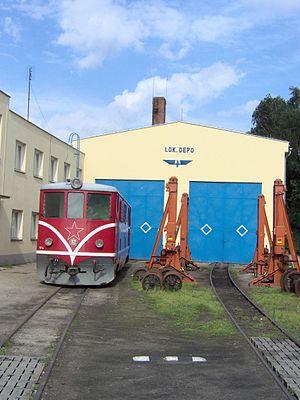
Le dépôt de locomotives est une infrastructure servant de lieu de garage aux machines, aux rames-bloc et aux rames automotrices entre deux courses. Il est aussi le lieu de leur ravitaillement en combustible, en sable, en eau, de leur entretien et, pour les plus grands dotés d'un atelier, de leur réparations. Suivant son importance, le dépôt peut être qualifié de dépôt relais ou d'annexe de traction.